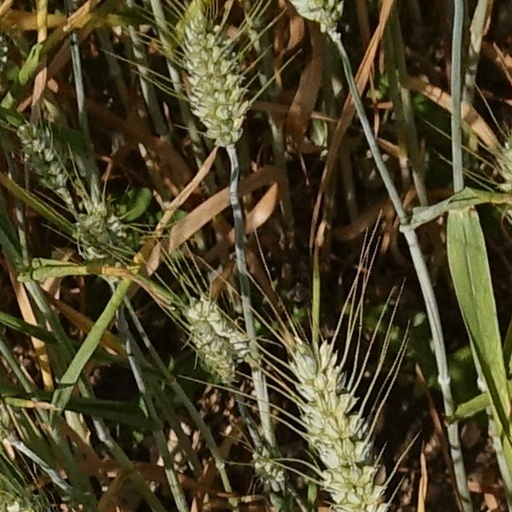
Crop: wheat